Tetraquark

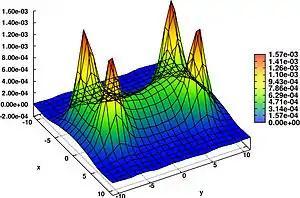
Colour flux tubes produced by four static quark and antiquark charges, computed in lattice QCD. Confinement in quantum chromodynamics leads to the production of flux tubes connecting colour charges. The flux tubes act as attractive QCD string-like potentials.

In 2003, a particle temporarily called X(3872), by the Belle experiment in Japan, was proposed to be a tetraquark candidate, as originally theorized. The name X is a temporary name, indicating that there are still some questions about its properties to be tested. The number following is the mass of the particle in .